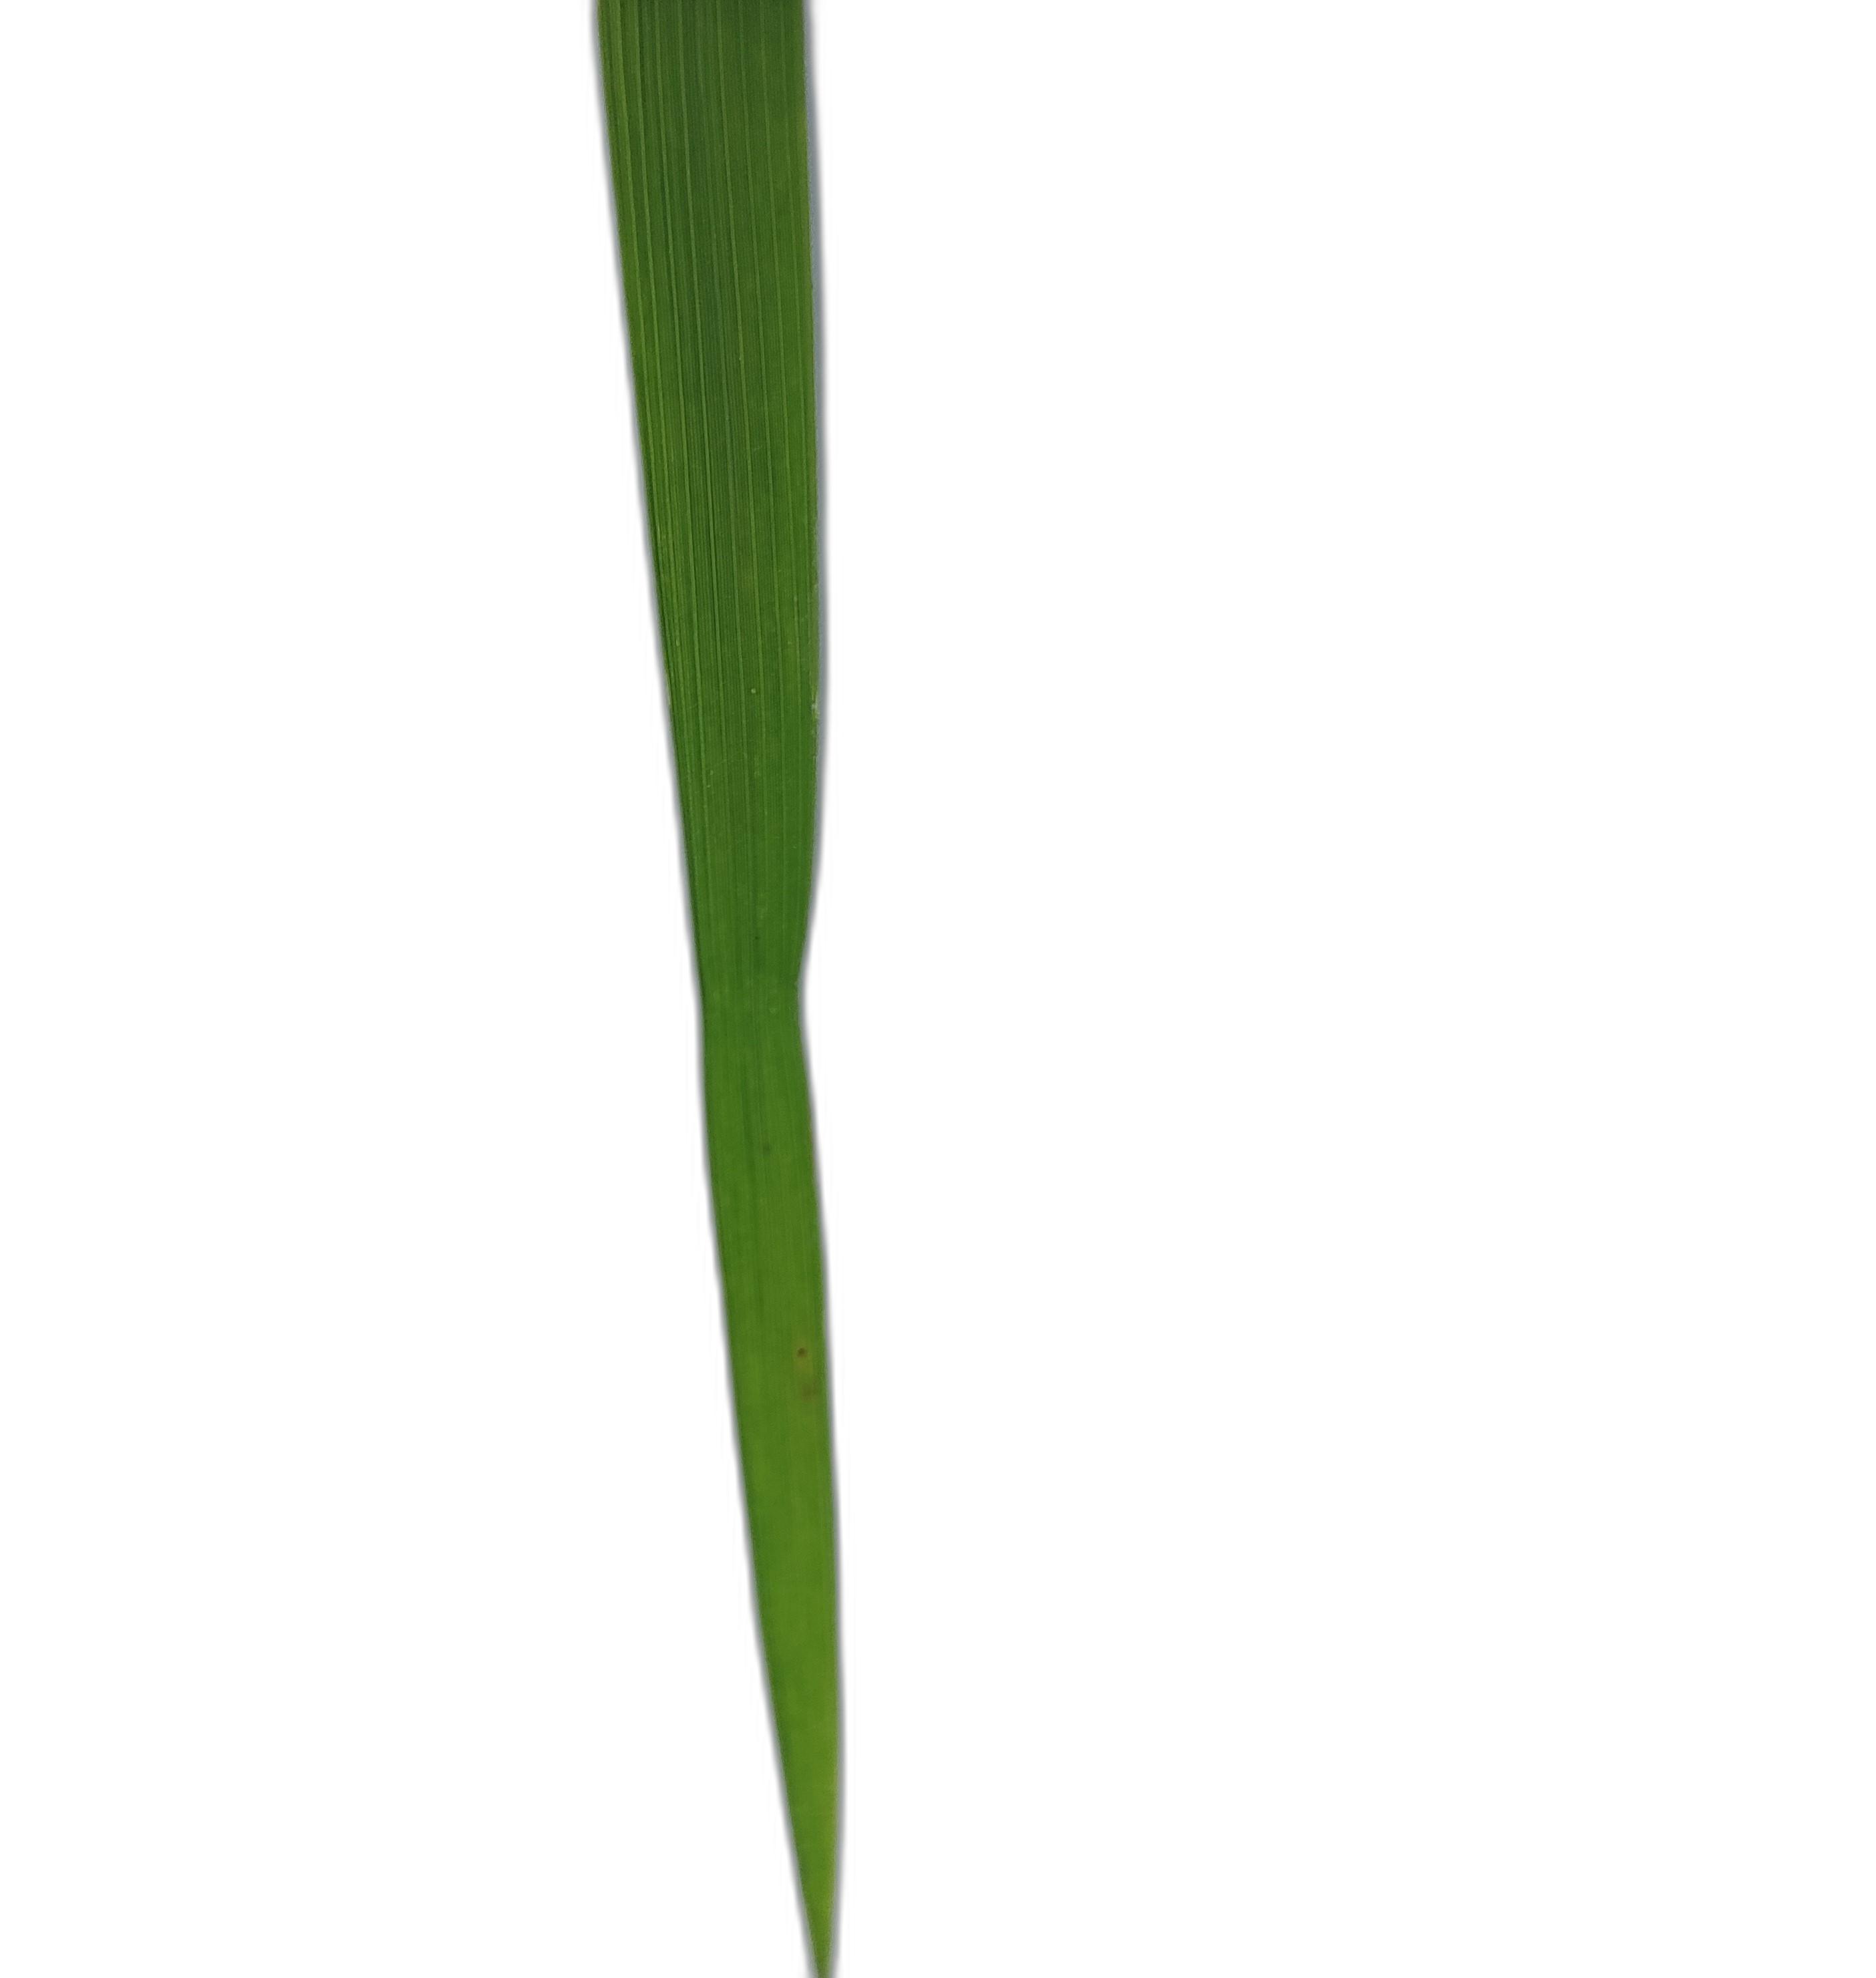
Label: Healthy